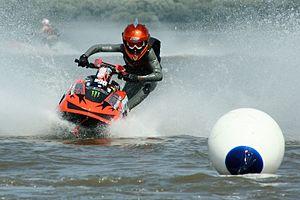
Scène de course de Jetski issue du championnat allemand de jetski de 2007 sur l'Elbe, à Krautsand.